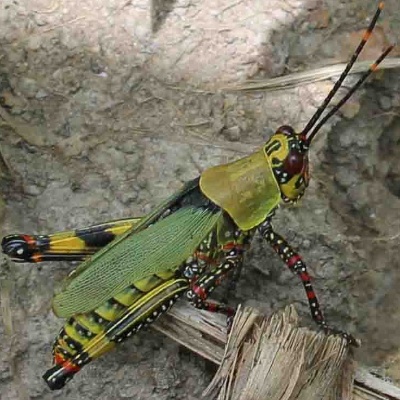
Crop: Maize
Condition: grasshoper